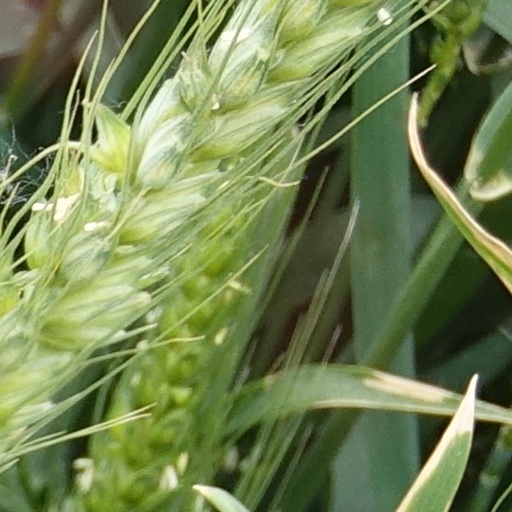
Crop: wheat